Fritz Platten

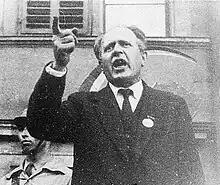
Fritz Platten speaking, approx. 1930

Platten became a victim of the Stalinist purges of the 1930s. He was arrested in 1938 and moved to a prison camp near Nyandoma in 1939, where he was shot on 22 April 1942. He was rehabilitated in 1956.